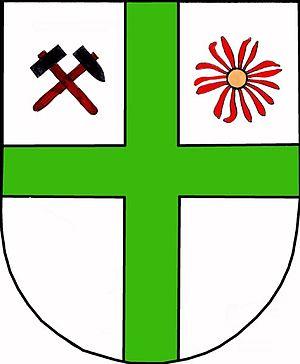
Lomnice est une commune du district de Bruntál, dans la région de Moravie-Silésie, en République tchèque. Sa population s'élevait à 501 habitants en 2018.